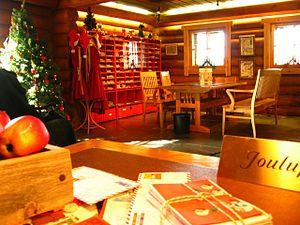
Village du Père Noël à Rovaniemi- Bureau de poste
Le village du Père Noël est une destination touristique dédiée au Père Noël.
Le père Noël est un personnage folklorique, archétypal, fictif et mythique lié à la fête de Noël dont les racines profondes remontent à des rites et croyances antiques. Il est associé à la mère Noël.